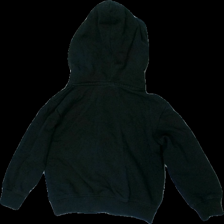
View: back
Type: Hoodie
Category: Children
Brand: Not in the list
Brand text on label: red& blue
Colors: Black, White
Material: 59% cotton 41% polyester
Pattern: Other
Cut: Regular
Size: 98
Season: All
Damage location: middle center
Damage 2 location: middle center
Price range: <50
Recommended usage: Export
Description: svart hoodie med dragkedja och text fram. mycket nopprig över hela